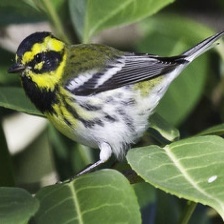
Species: TOWNSENDS WARBLER
Scientific name: SETOPHAGA TOWNSENDI